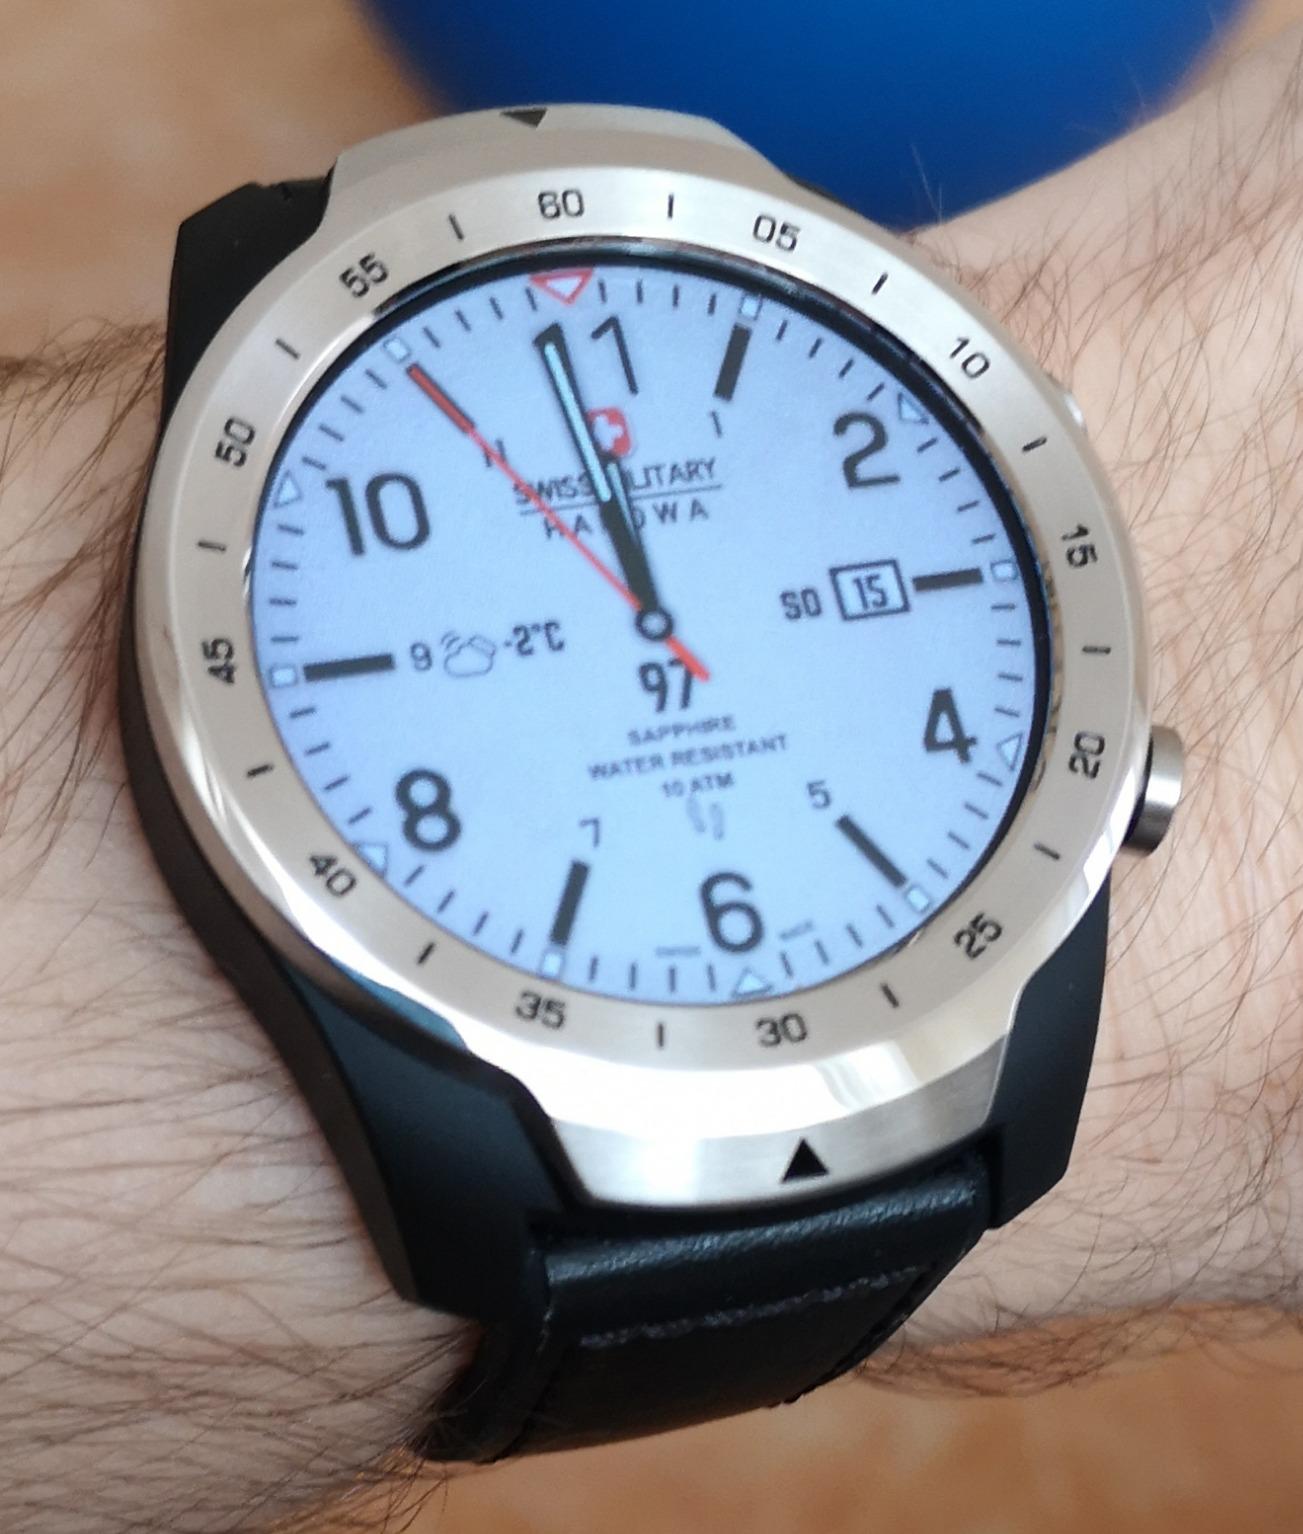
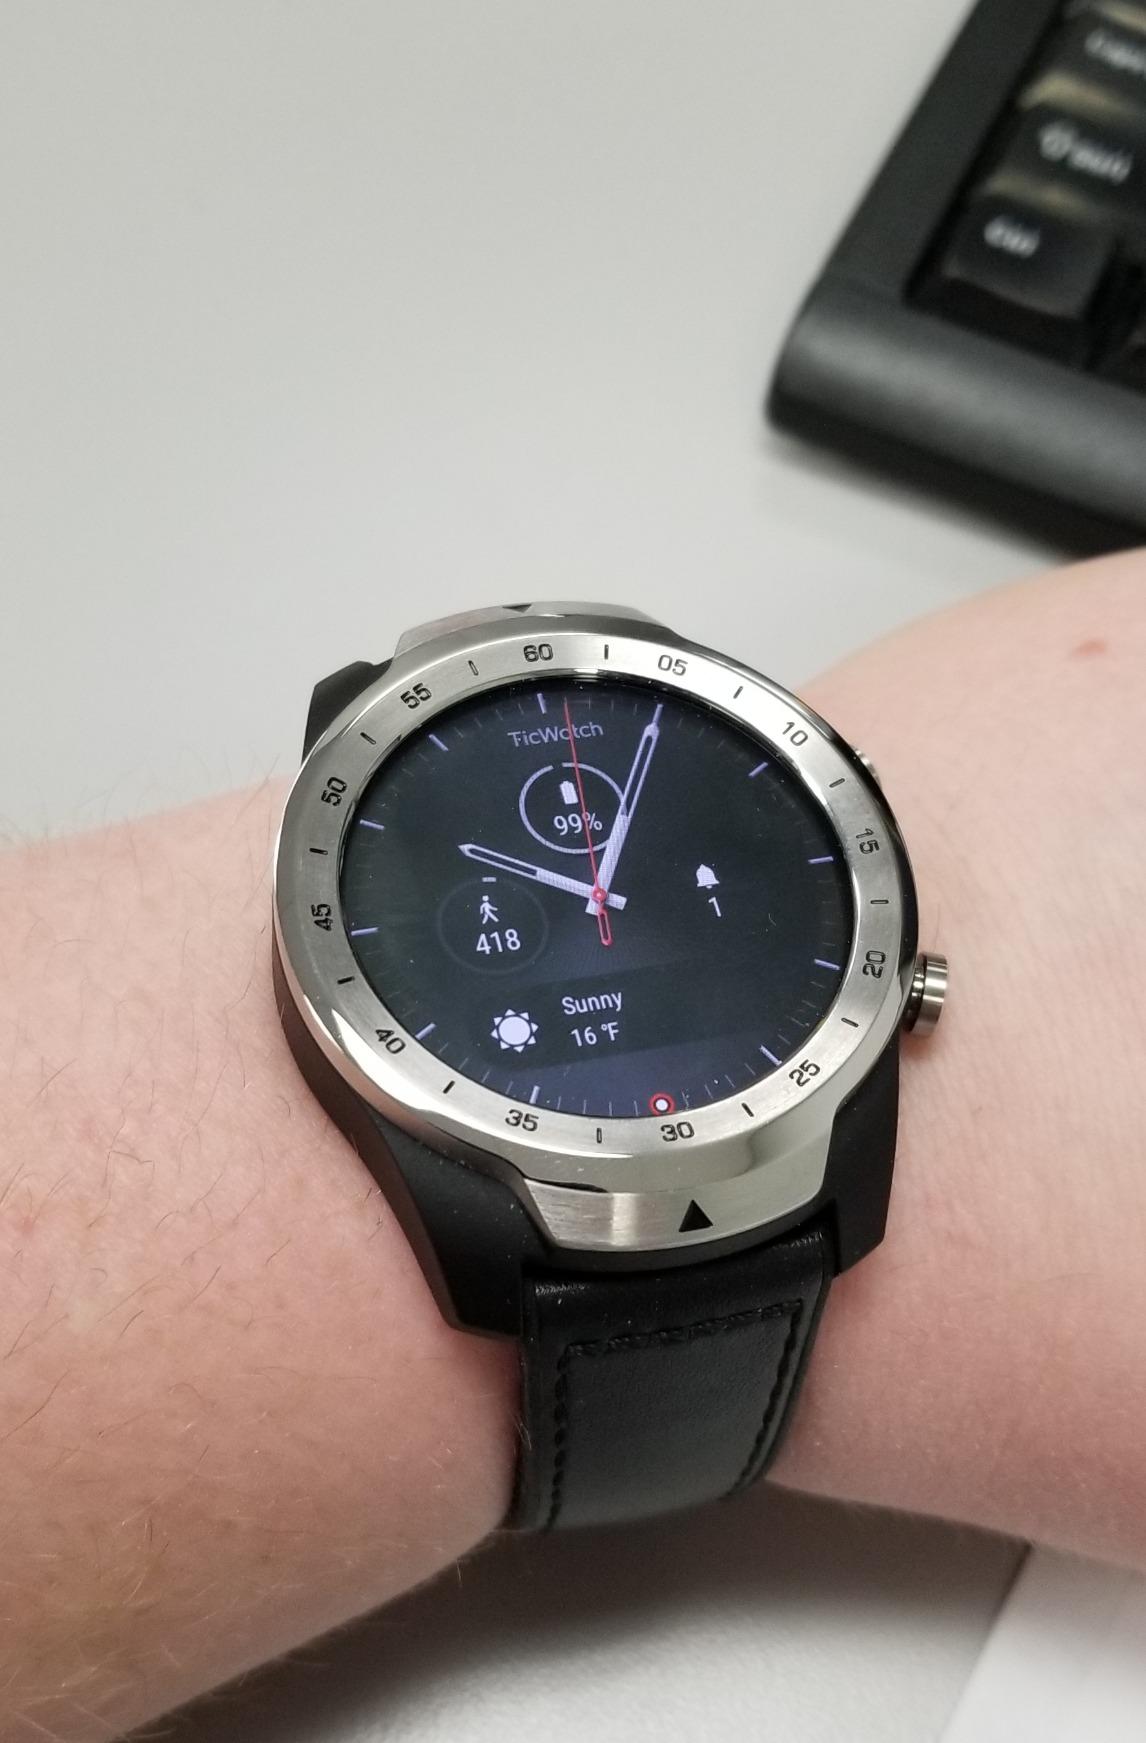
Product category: smartwatch
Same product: yes